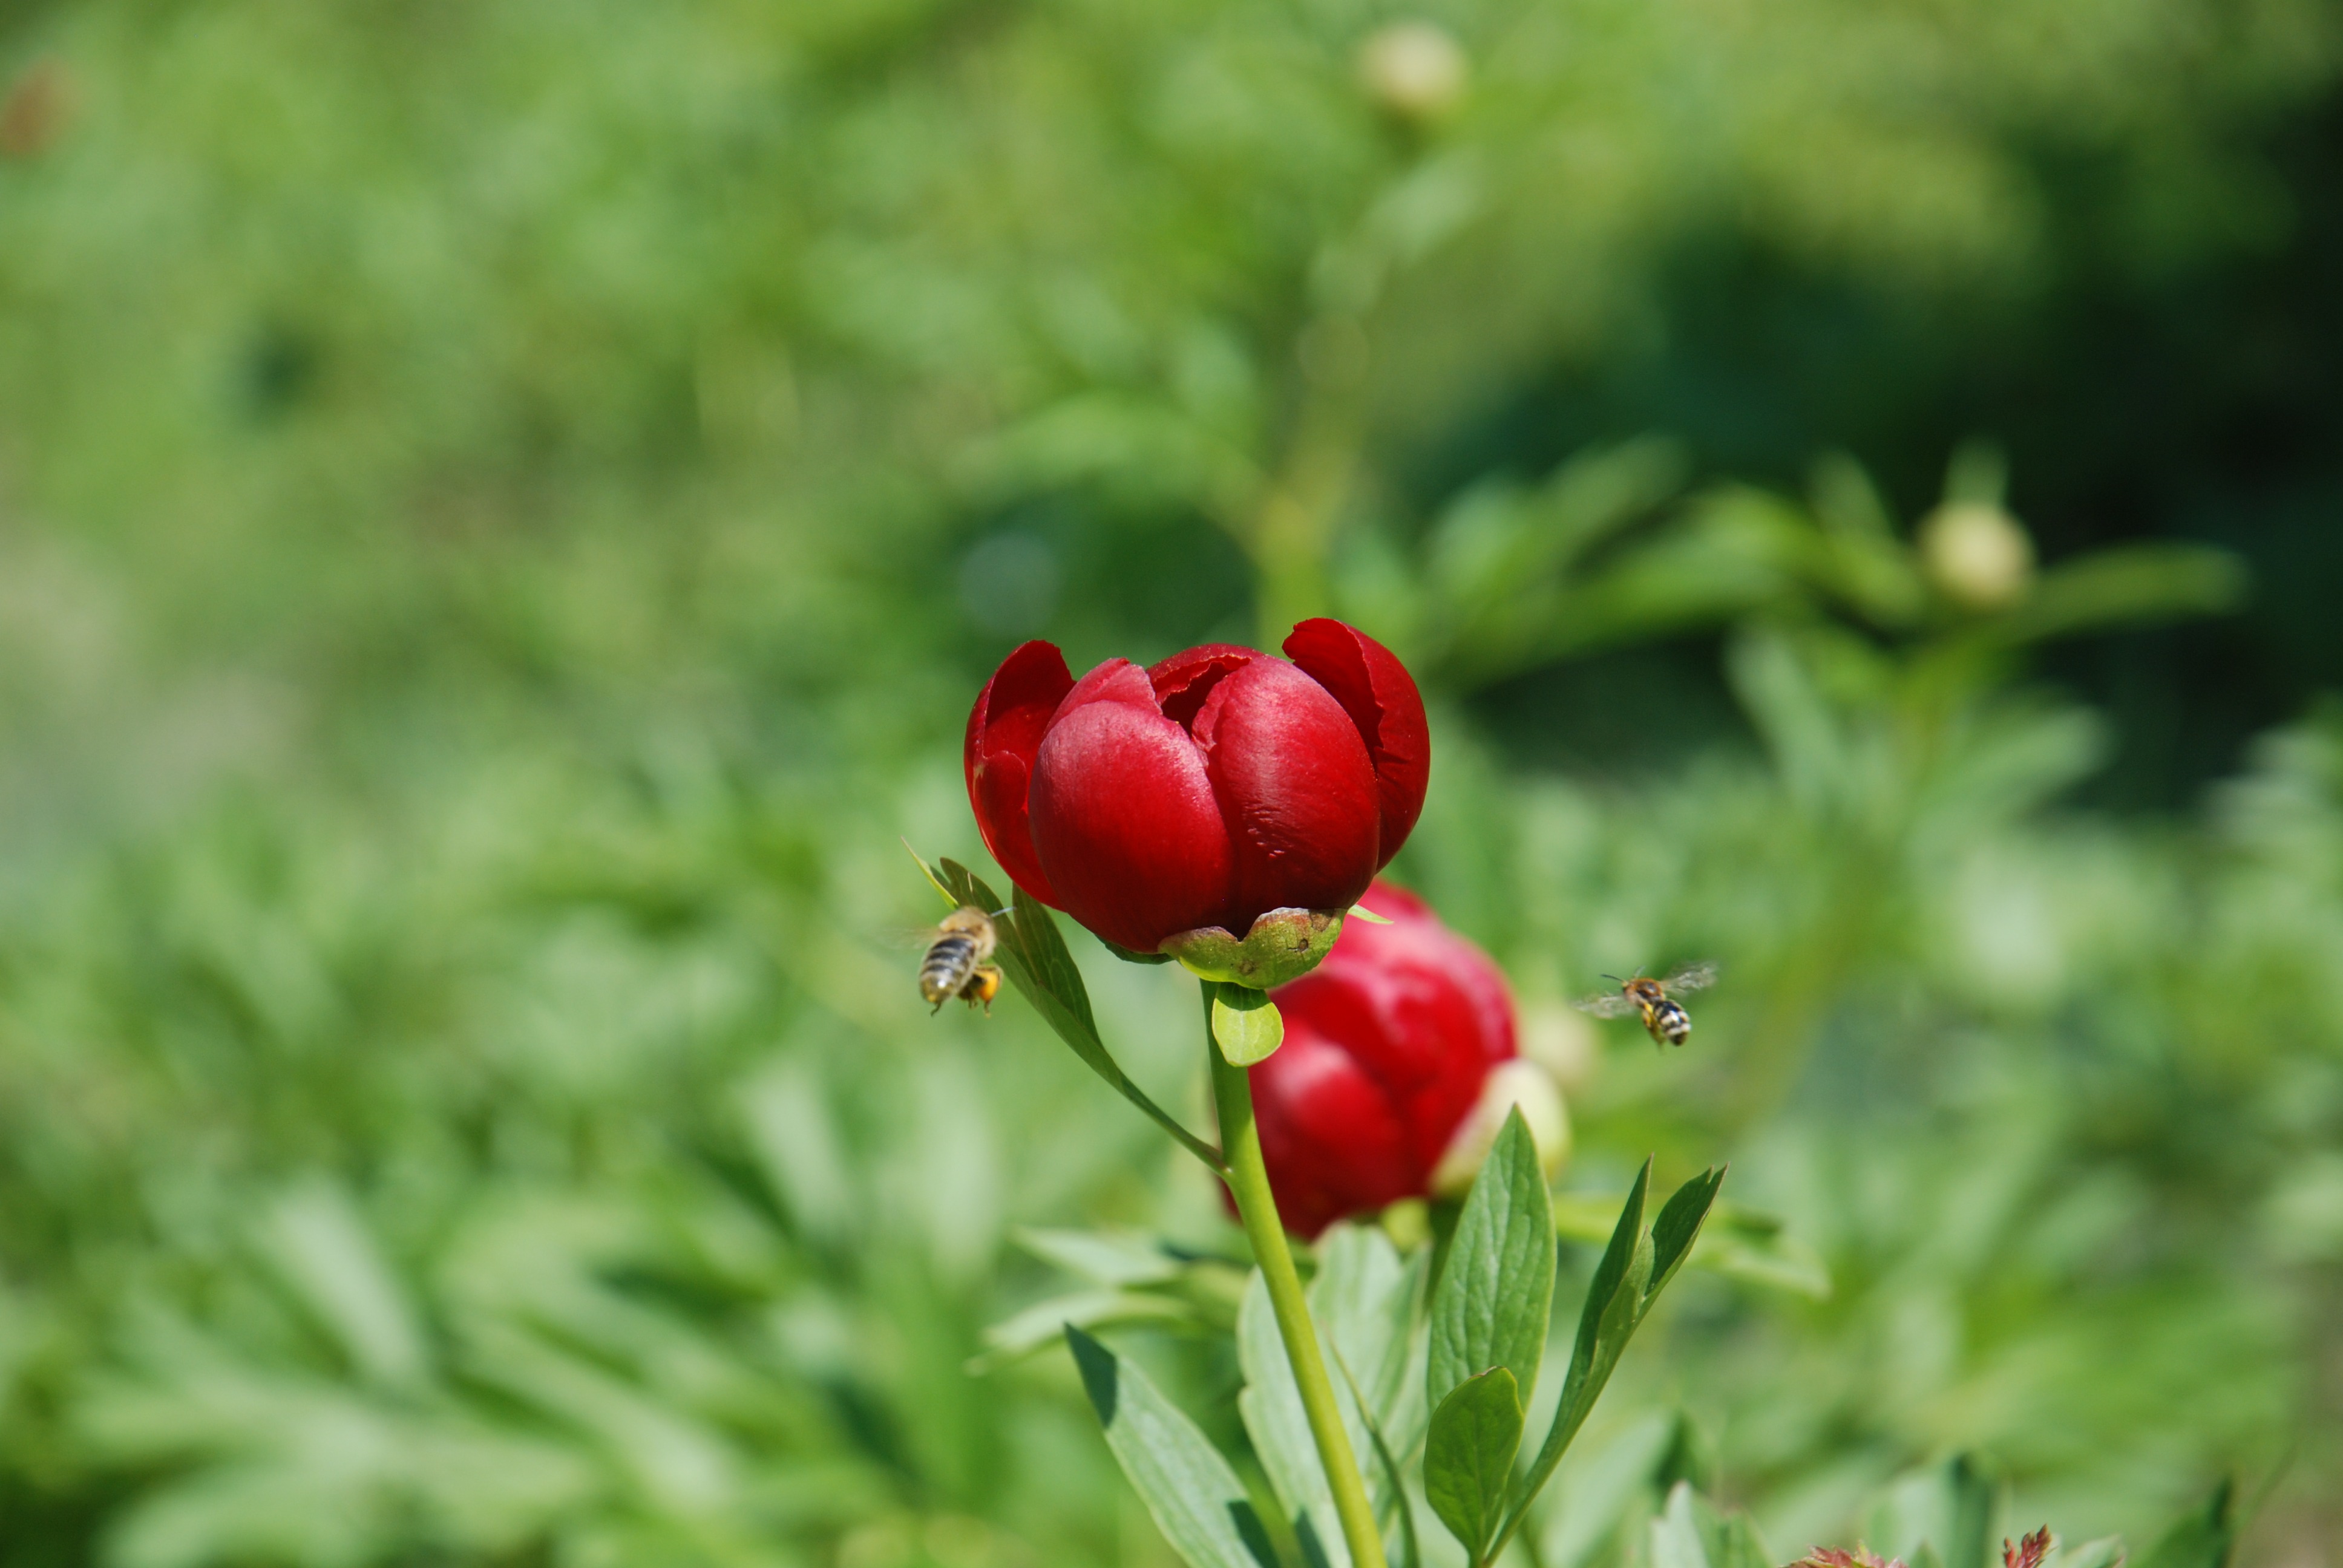
nature, blossom, plant, meadow, flower, petal, pollen, spring, red, produce, botany, flora, wildflower, shrub, bee, insects, peony, rose hip, macro photography, flowering plant, rose family, clo, land plant, naturepeony